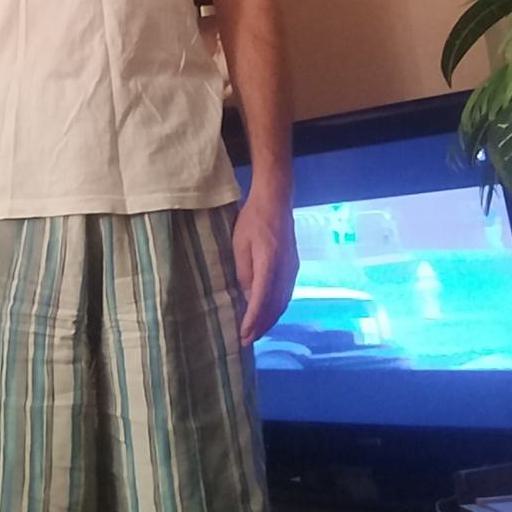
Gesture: no_gesture